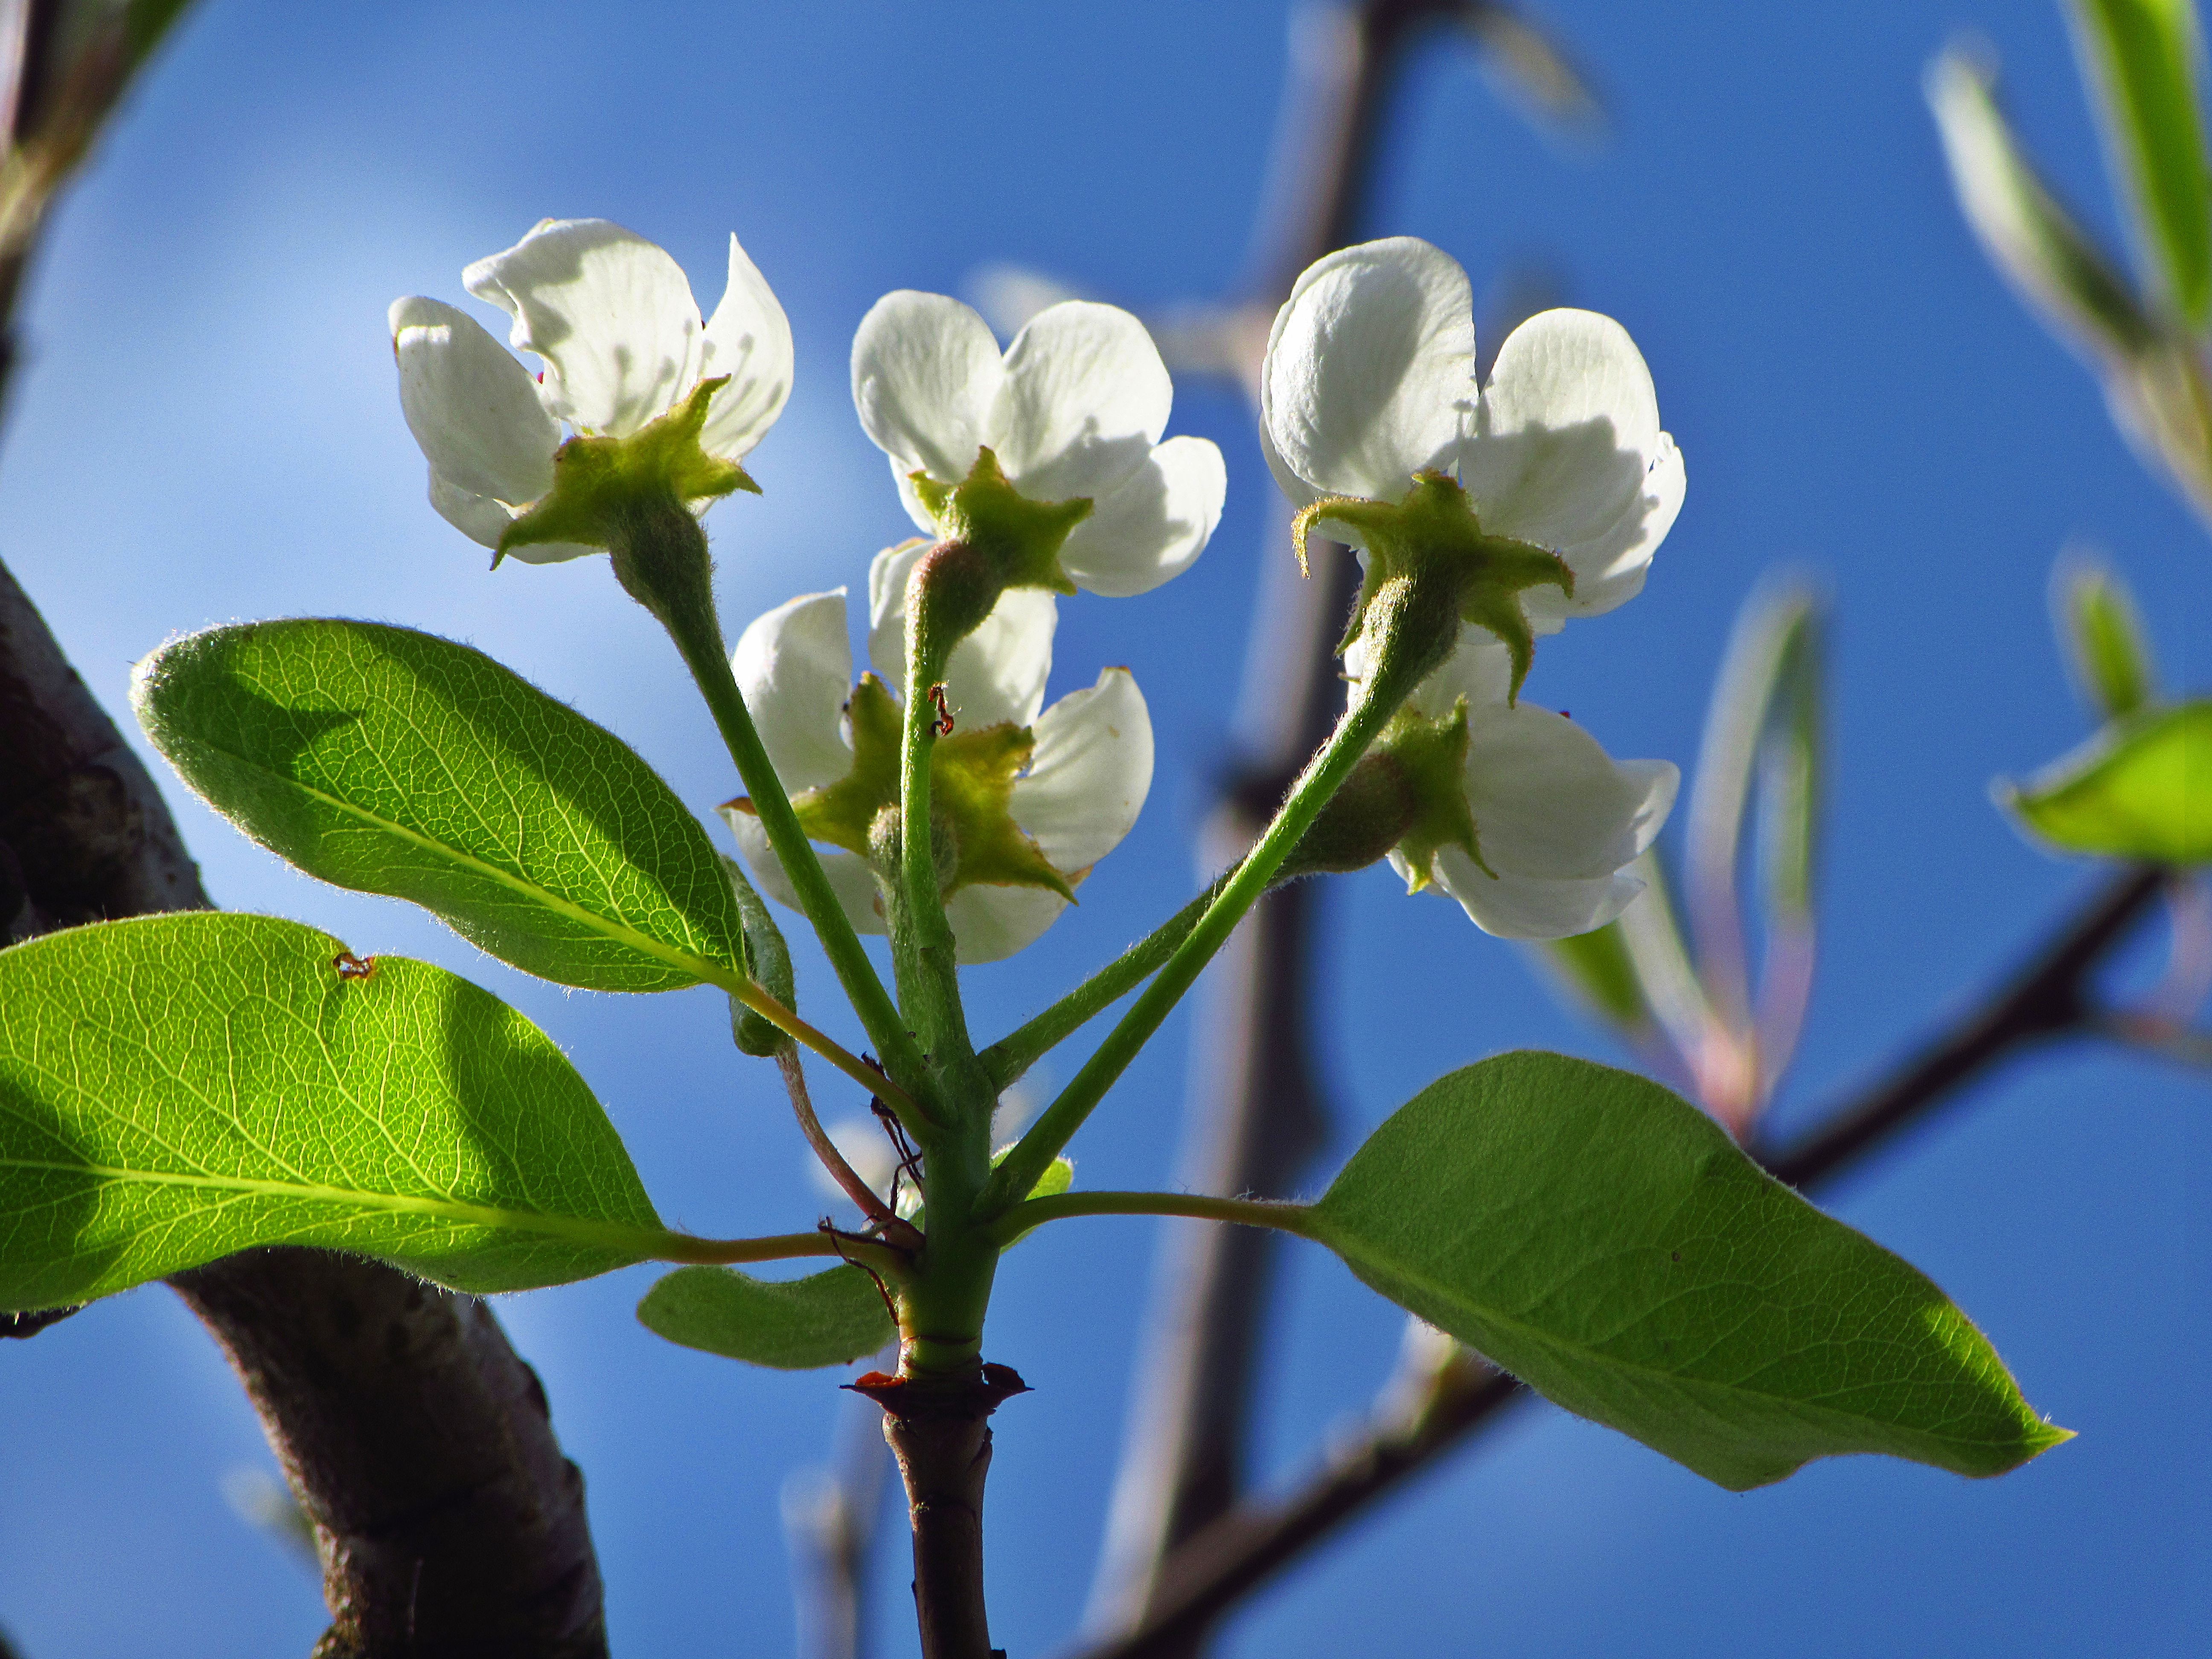
tree, nature, branch, blossom, plant, white, fruit, flower, bloom, food, spring, green, produce, botany, flora, wildflower, shrub, branches, macro photography, white flowers, white blossom, flowering plant, white blossoms, plant stem, woody plant, land plant